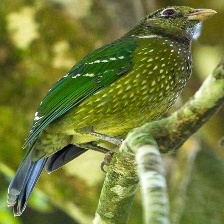
Species: SPOTTED CATBIRD
Scientific name: AILUROEDUS MACULOSUS